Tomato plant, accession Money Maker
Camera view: tilt-top (135 deg); turntable rotation: 240 degrees
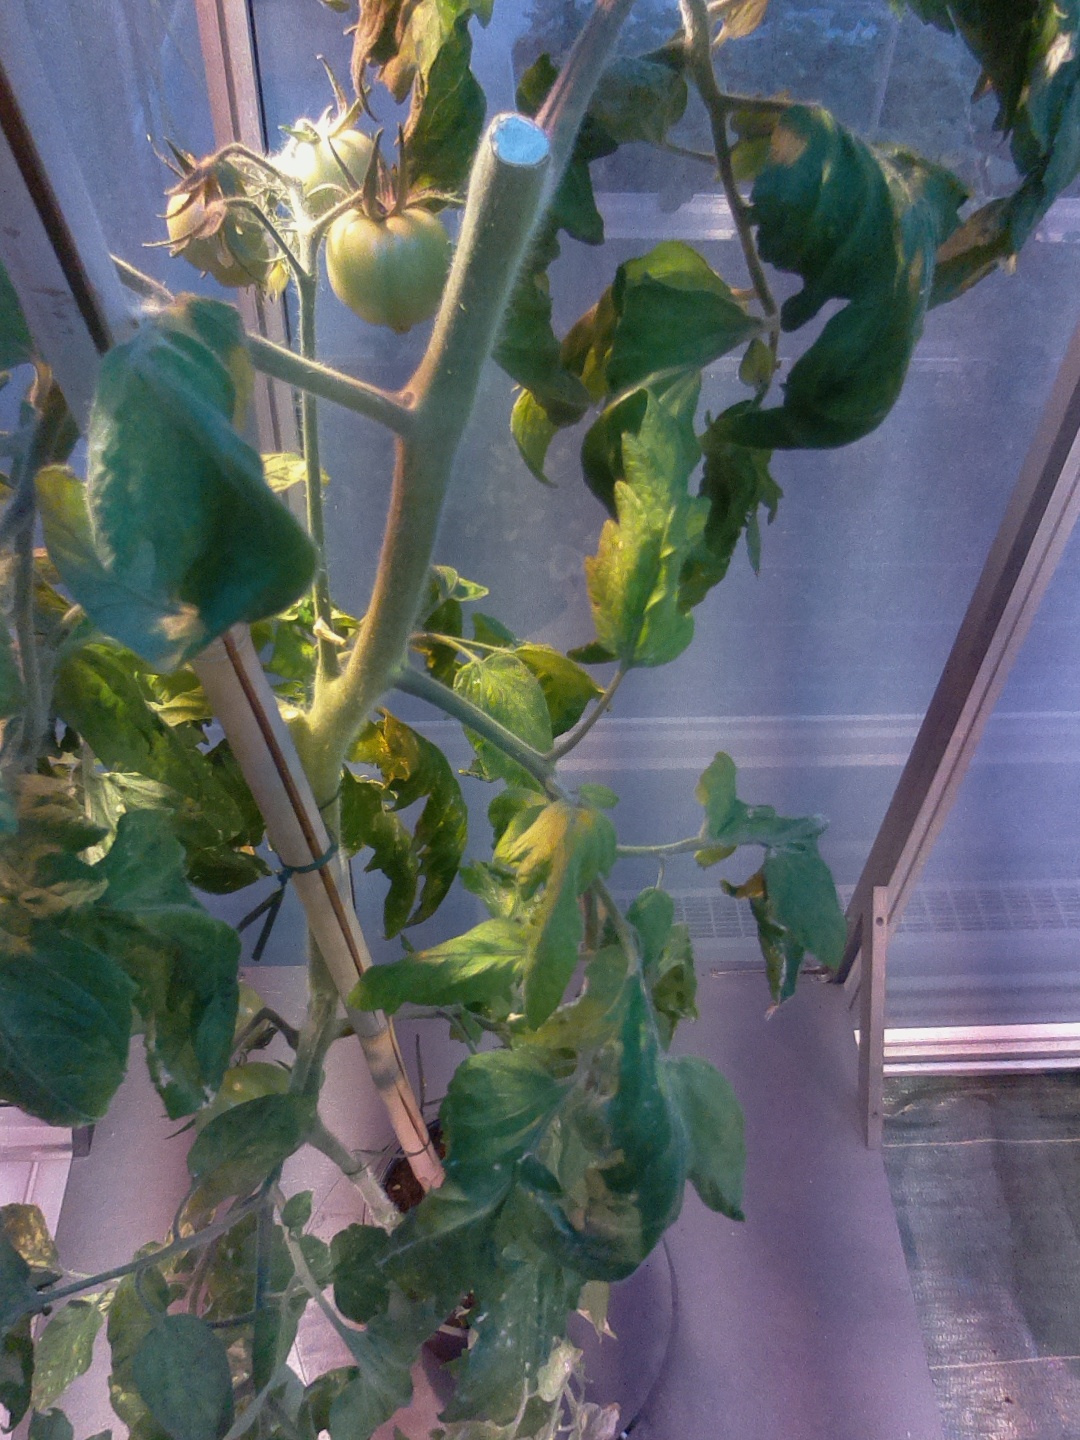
BBCH growth stage 75: 50%-60% of final fruit size